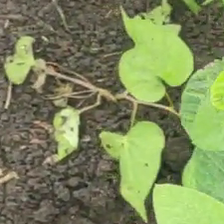
Weed species: Obscure_morning _glory(Ipomoea obscura)